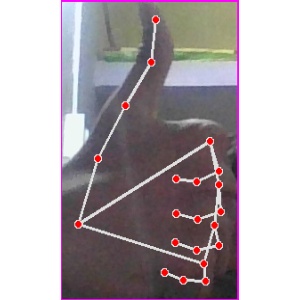
अक्षर: थ